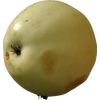
Label: Apple hit 1